White House Hanukkah Party

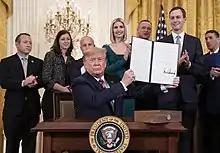
President Trump displays his signature on an executive order committing his administration to combating the rise of anti-Semitism, signed during the afternoon Hanukkah reception, December 11, 2019

The 2019 White House Hanukkah party was held on December 11, a week and a half prior to the holiday, in the East Room of the White House. Trump was joined by his wife Melania; daughter Ivanka, son-in-law Jared Kushner, and their three children; Jared's father Charles Kushner and his family; Vice President Mike Pence and his wife Karen; Secretary of the Treasury Steve Mnuchin, Secretary of the Interior David Bernhardt, US Special Envoy to Monitor and Combat Anti-Semitism Elan Carr, former Special Representative for International Negotiations Jason Greenblatt, Israeli Ambassador to the United States Ron Dermer, and Jewish members of Congress. Other guests included Sheldon and Miriam Adelson, Harvard professor of law Alan Dershowitz, and Robert Kraft, owner of the New England Patriots. Trump also asked evangelical Christian leader Robert Jeffress to speak, lauding him as a "tremendous faith leader".